Selfie

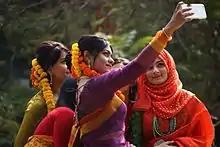
Bangladeshi girls taking group selfie at Pohela Falgun

Selfies have also been taken beyond Earth. Selfies taken in space include those by astronauts, an image by NASA's Curiosity rover of itself on Mars, and images created by an indirect method, where a self-portrait photograph taken on Earth is displayed on a screen on a satellite, and captured by a camera.